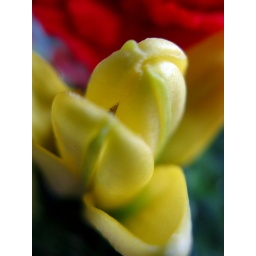
a yellow lily about to bloom in a fall bouquet